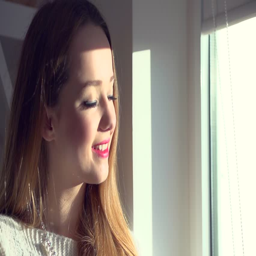
young beautiful woman opening window shutters and let the light in the room .